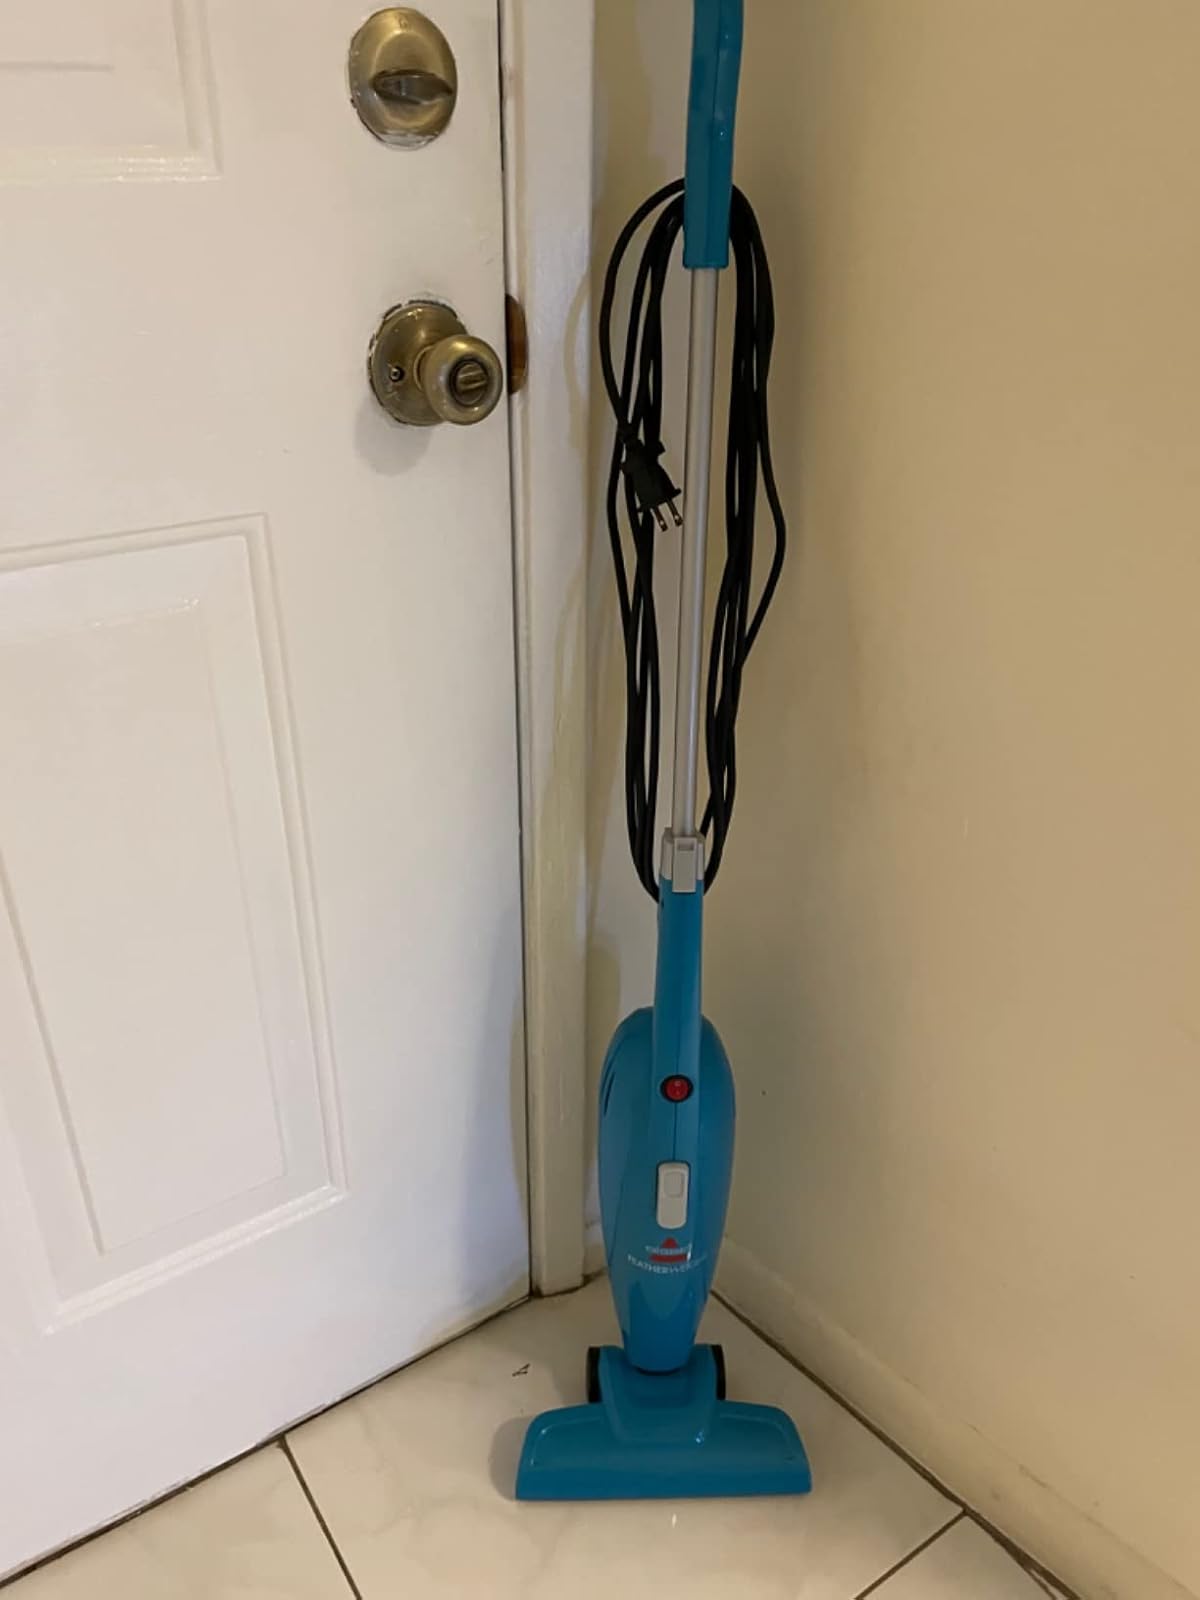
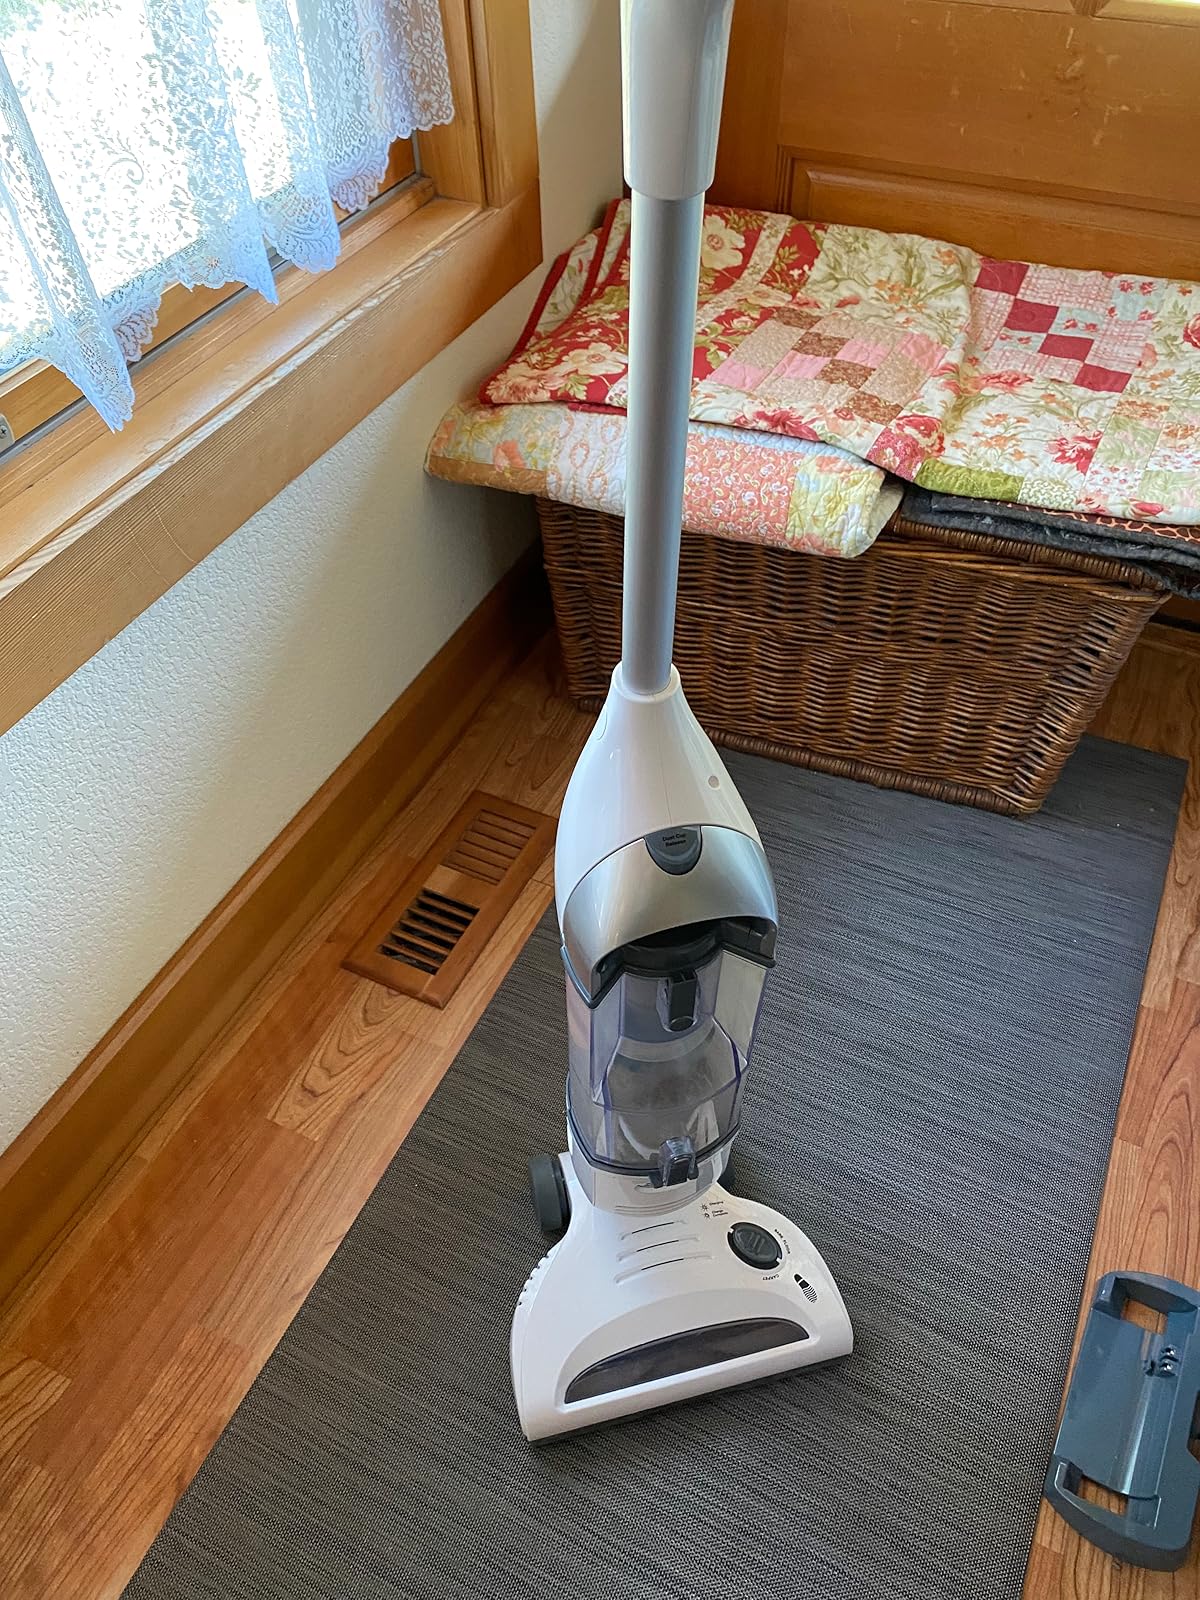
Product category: items_vacuum
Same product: no